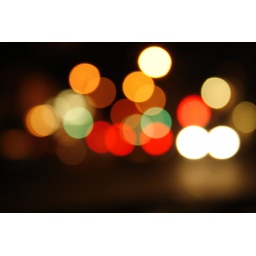
Sat in the car on the way home - messing around with the focus.